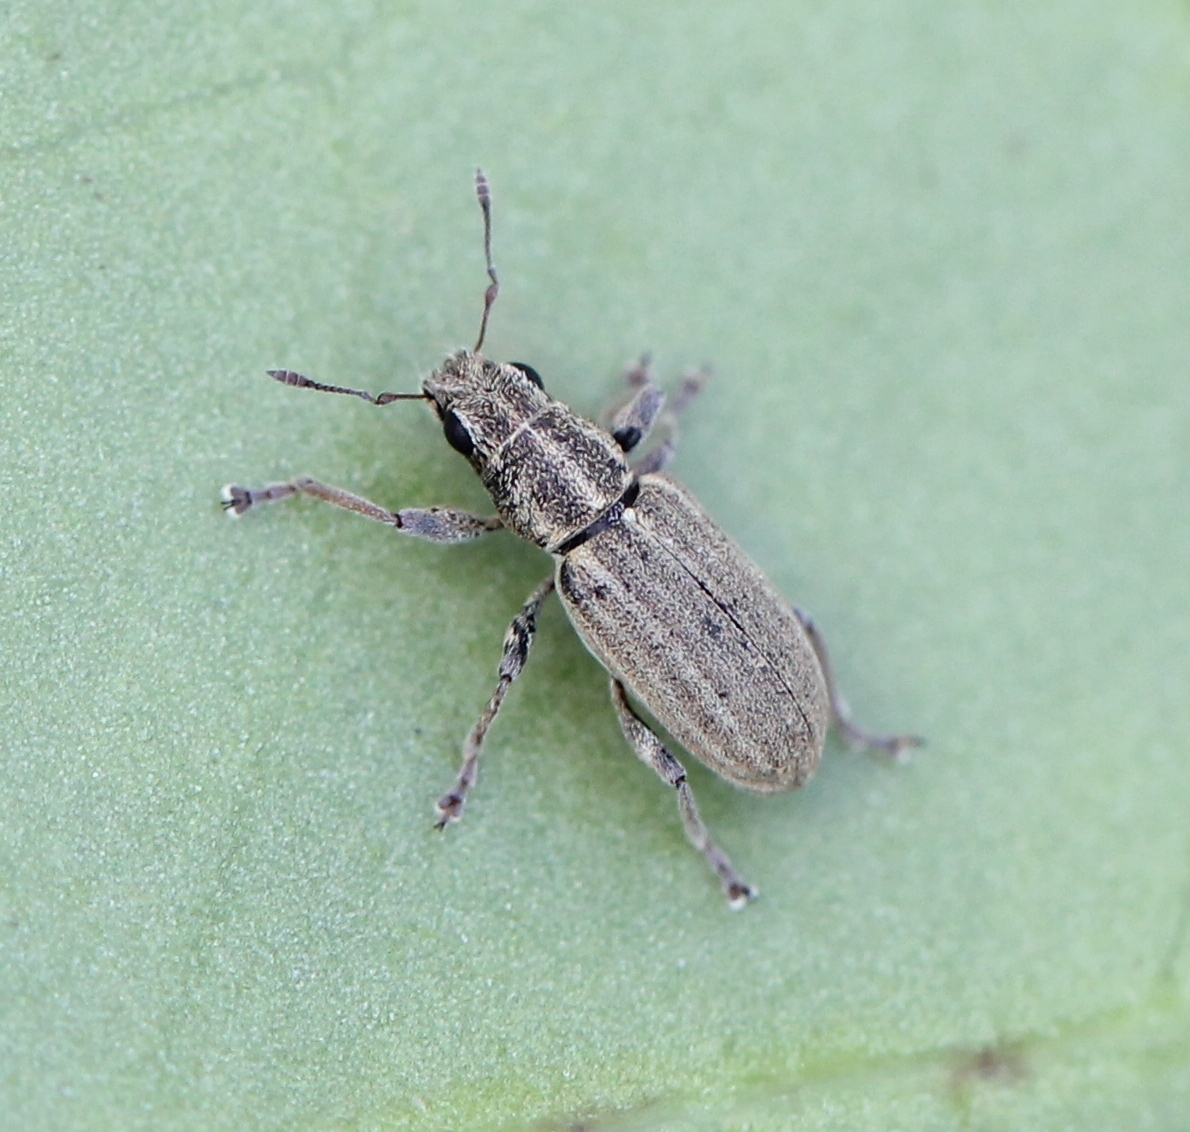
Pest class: pea_leaf_weevil